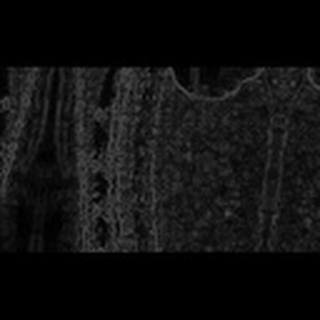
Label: cotton_army_worm